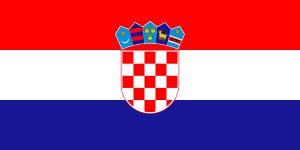
Kroatiens flag
Kroatiens nationalflag. Størrelsesforhold 1:2
Kroatiens flag består af tre lige brede horisontale striber i rød, hvid og blå. Midt på flaget findes Kroatiens rigsvåben, hvilket gør det muligt at adskille Kroatiens trikolore fra Nederlandenes, da de to flag ellers er identiske.